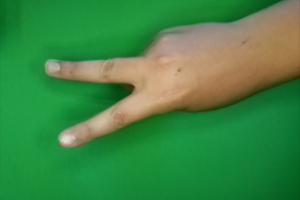
Label: scissors